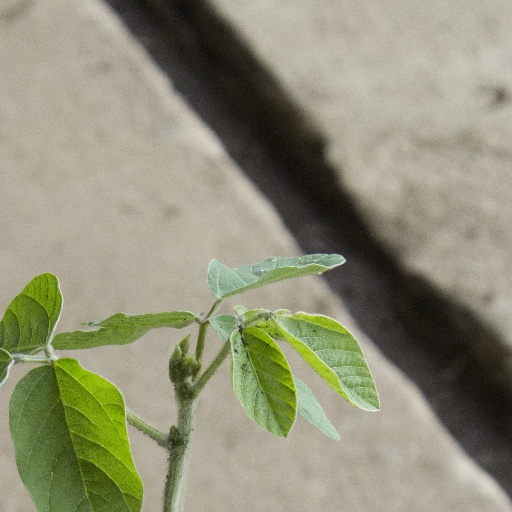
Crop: soybean